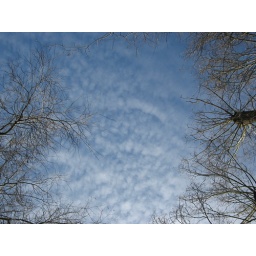
Looking up, from a bench by the river in Warwick.I like the frame the trees create and the gorgeous little cloud ripples.